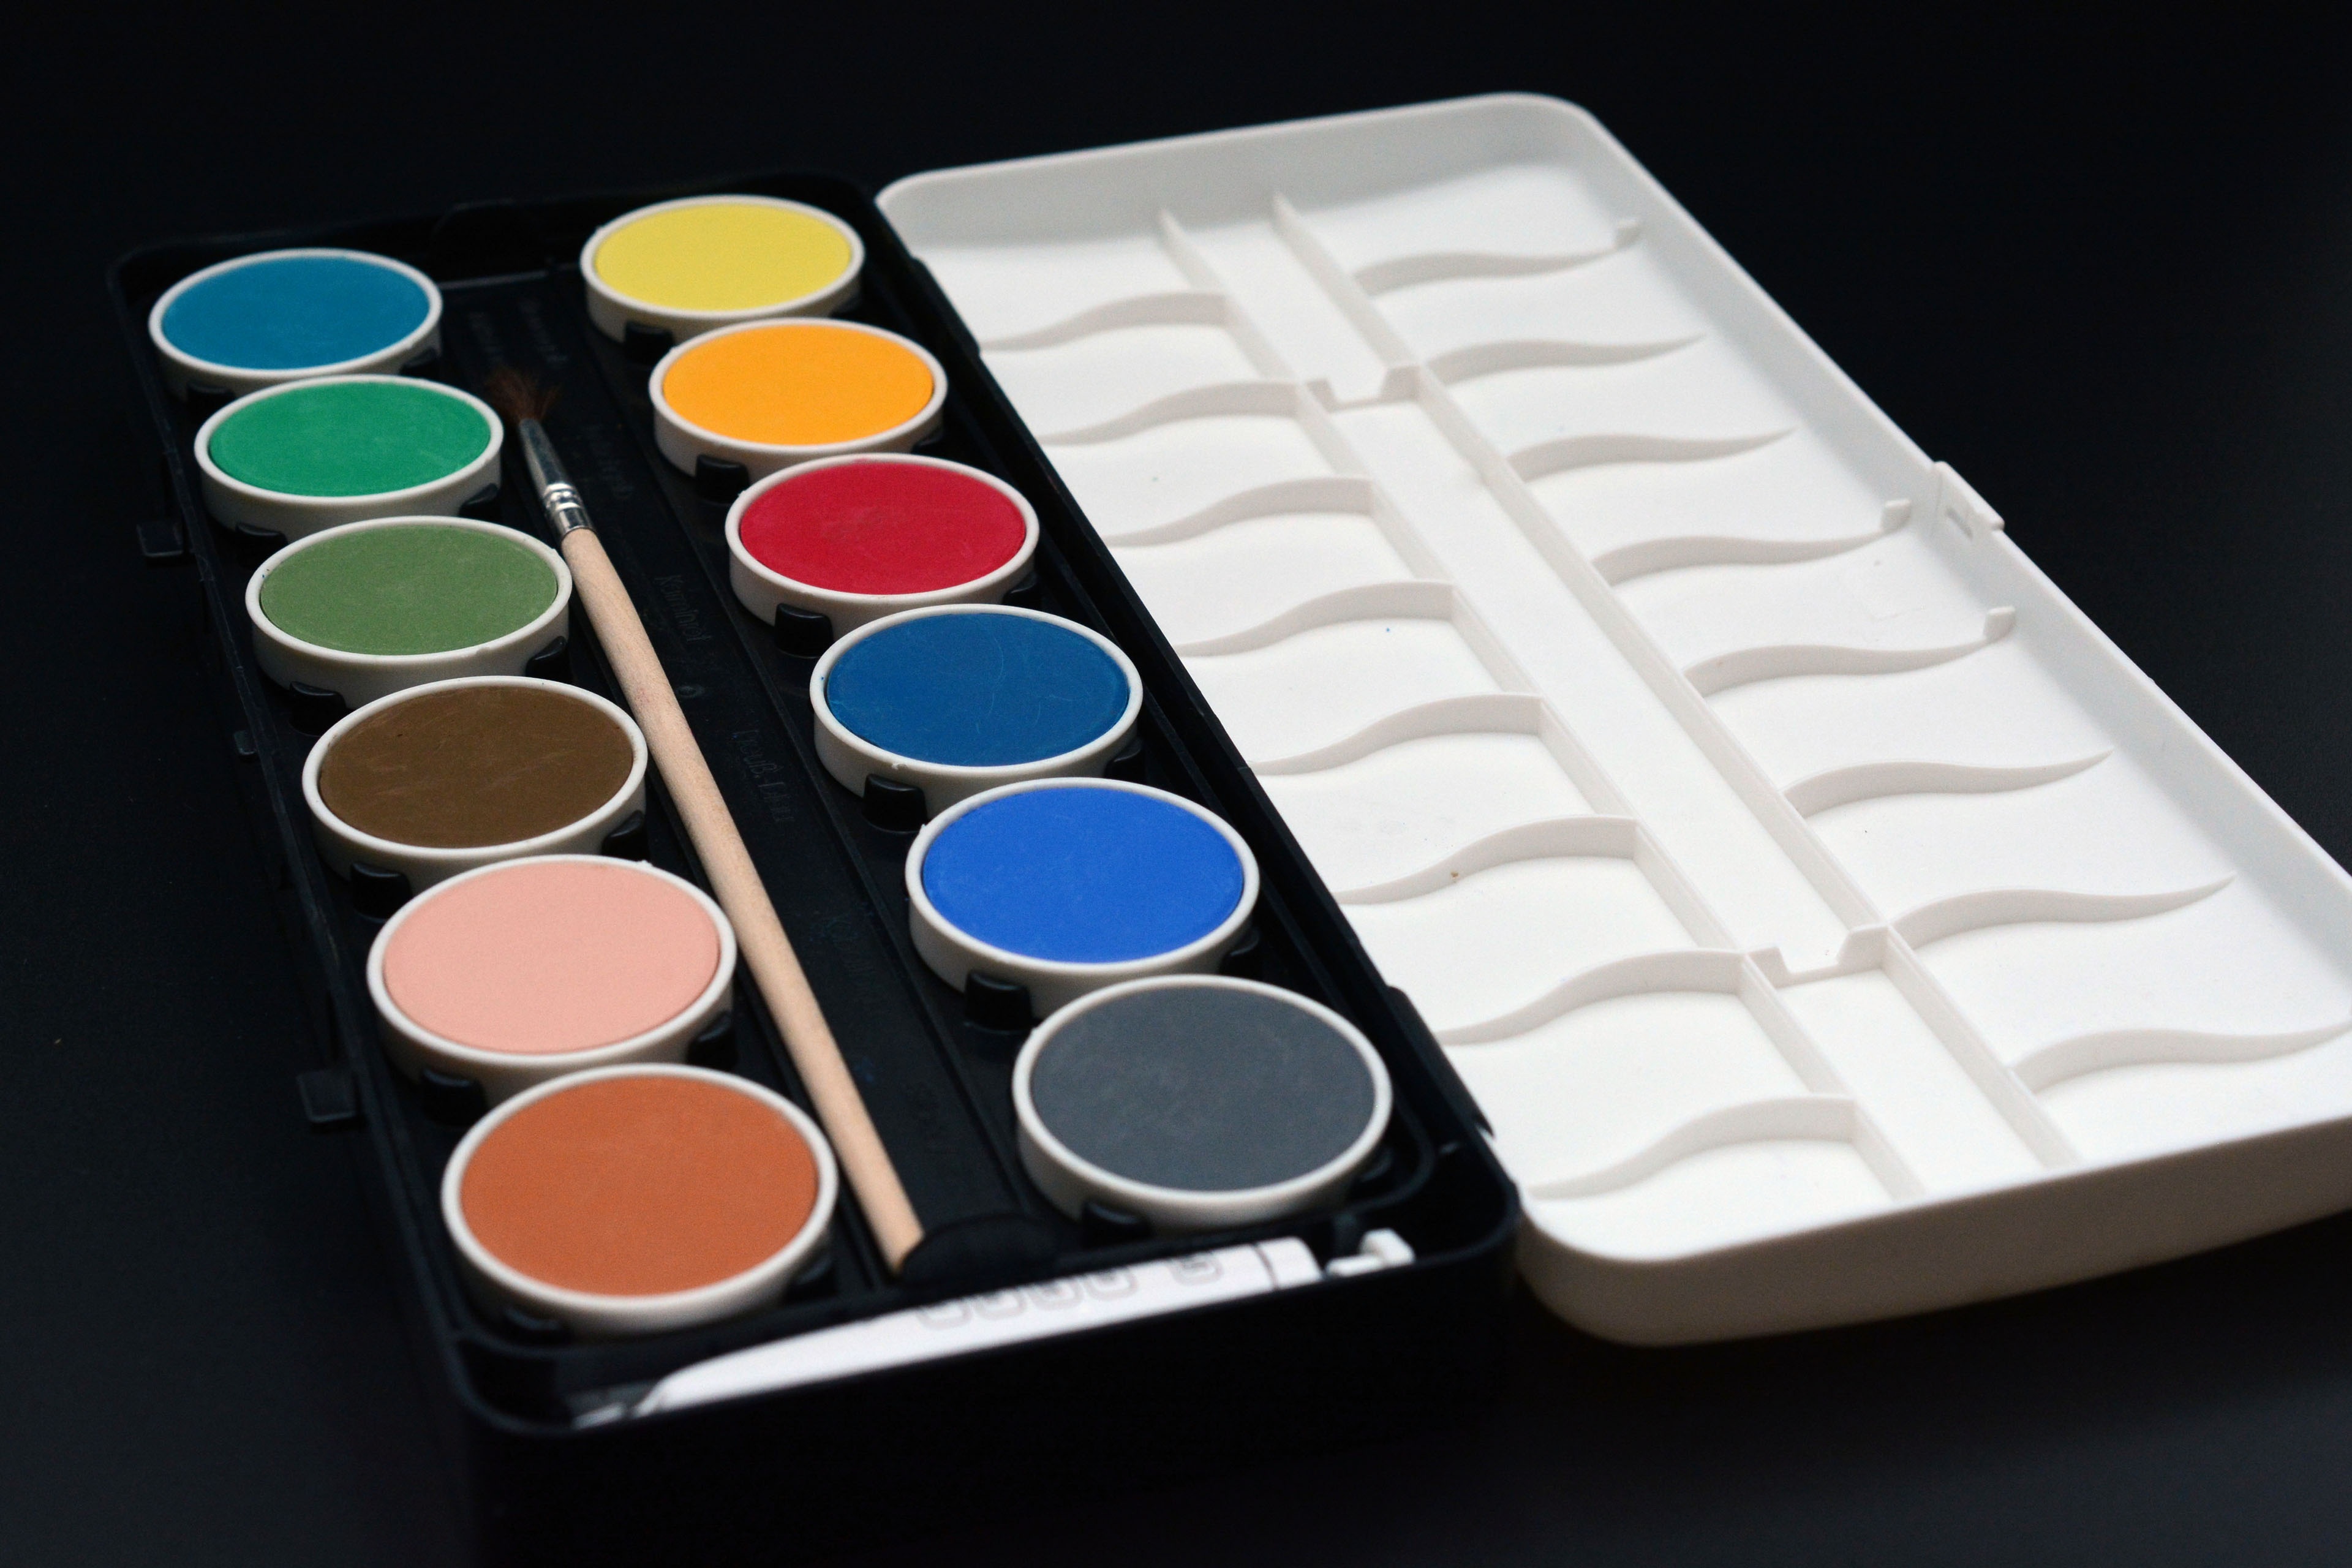
color, paint, colorful, material, painting, watercolor, brand, human body, art, eye, organ, draw, malkasten, paint boxes